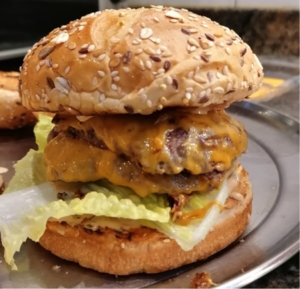
Un hamburger ou par aphérèse burger, est un sandwich d'origine allemande, composé de deux pains de forme ronde généralement garnis de steak haché et de crudités, salade, tomate, oignon, cornichon, et de sauce…